Friedrich Schleiermacher

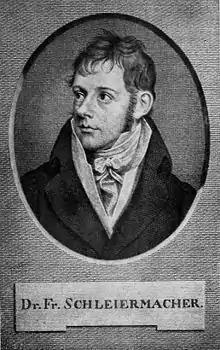
An engraving of Schleiermacher from his early adulthood

At the completion of his course at Halle, Schleiermacher became the private tutor to the family of Friedrich Alexander Burggraf und Graf zu Dohna-Schlobitten (1741–1810), developing in a cultivated and aristocratic household his deep love of family and social life. Two years later, in 1796, he became chaplain to the Charité Hospital in Berlin. Lacking scope for the development of his preaching skills, he sought mental and spiritual satisfaction in the city's cultivated society and in intensive philosophical studies, beginning to construct the framework of his philosophical and religious system. Here Schleiermacher became acquainted with art, literature, science and general culture. He was strongly influenced by German Romanticism, as represented by his friend Karl Wilhelm Friedrich von Schlegel. That interest is borne out by his "Confidential Letters on Schlegel's Lucinde" as well as by his seven-year relationship (1798–1805) with Eleonore Christiane Grunow (née Krüger) (1769/1770–1837), the wife of Berlin clergyman August Christian Wilhelm Grunow (1764–1831).